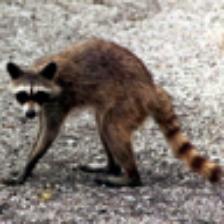
Label: NonHuman